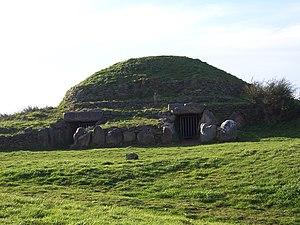
Les deux entrées du Tumulus de Dissignac, Site mégalithique de Loire-Atlantique, à Saint-Nazaire (France)
Cet article recense les monuments historiques français classés en 1889.
Cet article recense les monuments historiques en Loire-Atlantique, en France, répertoriés sur la base Mérimée.